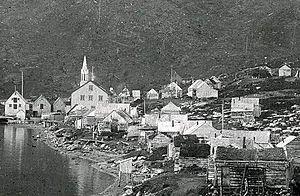
Le Labrador est la région continentale de la province canadienne de Terre-Neuve-et-Labrador.
Okak est une ancienne communauté morave située dans le nord du Labrador.